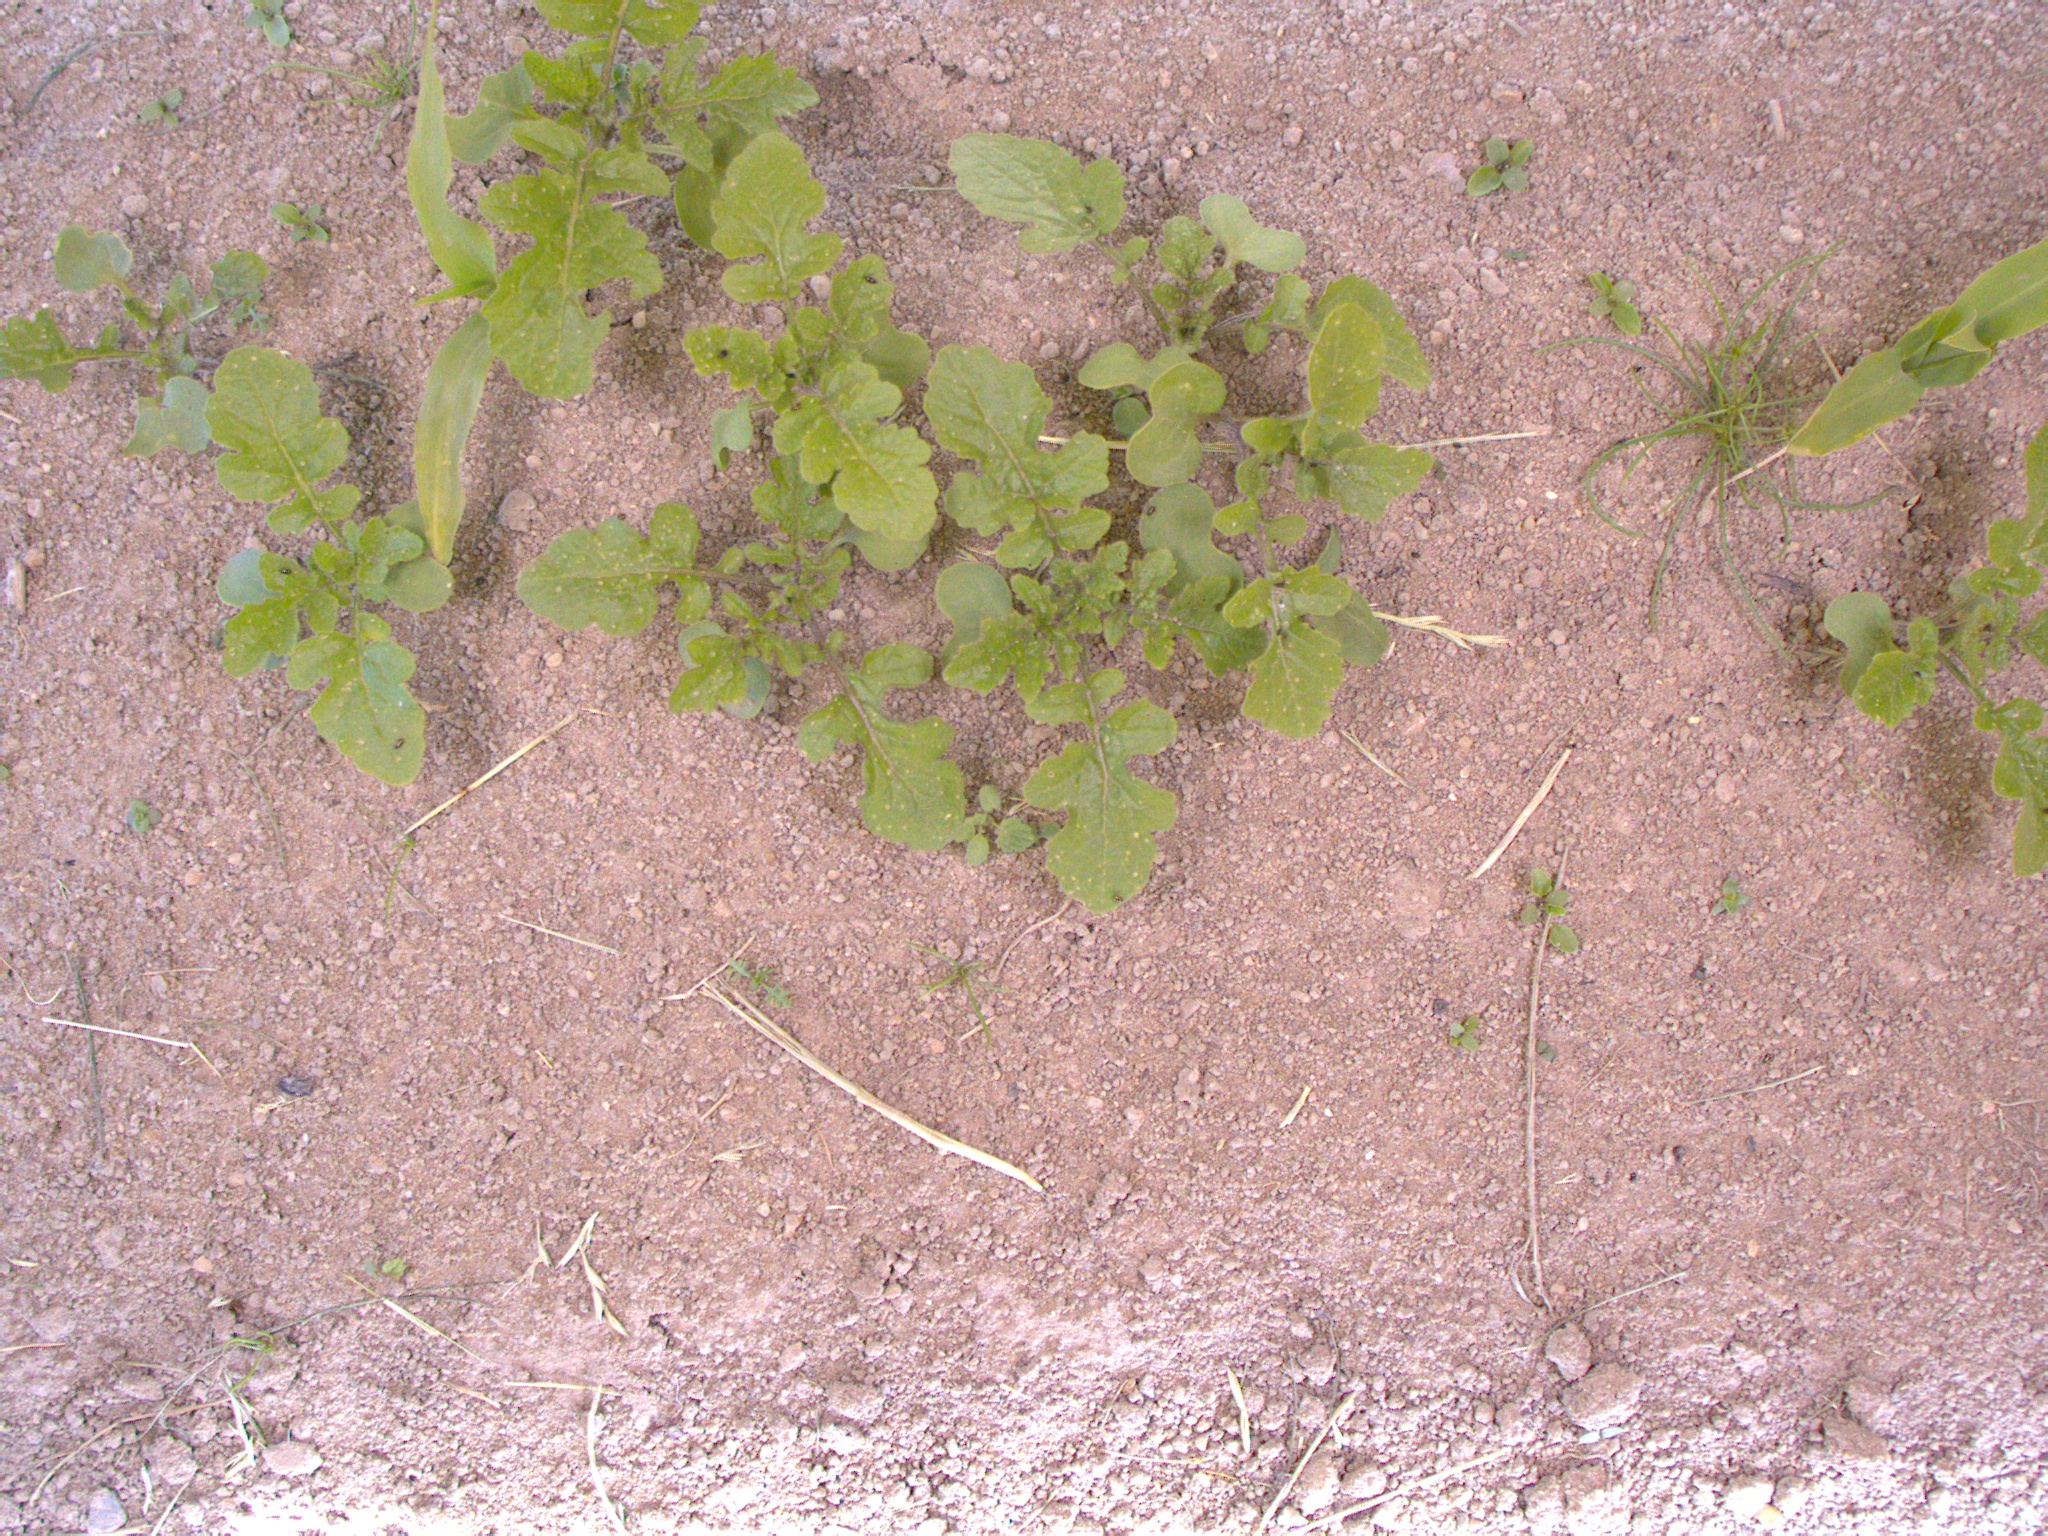
Crop: maize
Objects: maize, maize, stem_maize, stem_maize